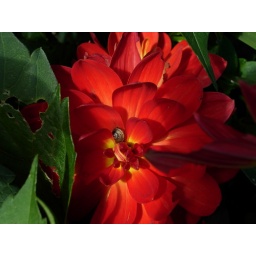
Culzean snail in red flower